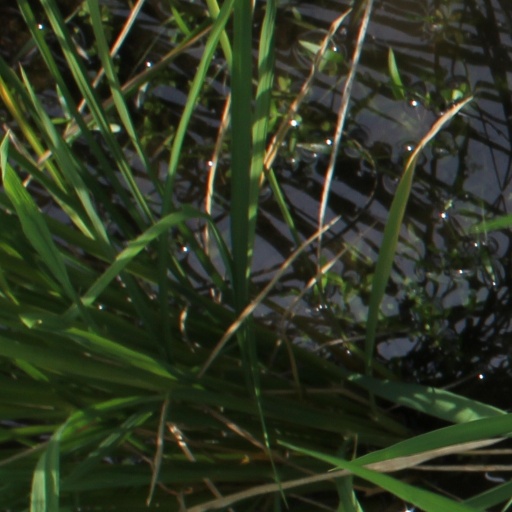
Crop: rice